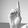
ASL letter: D